The Red Sneakers

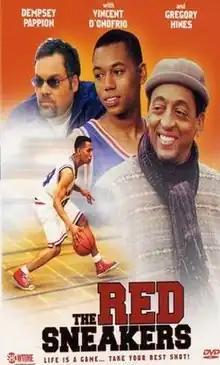
DVD cover

The Red Sneakers is a 2002 American fantasy comedy-drama television film produced and directed by Gregory Hines. The film stars Vanessa Bell Calloway, Dempsey Pappion and Ruben Santiago-Hudson. It premiered on Showtime on February 10, 2002.